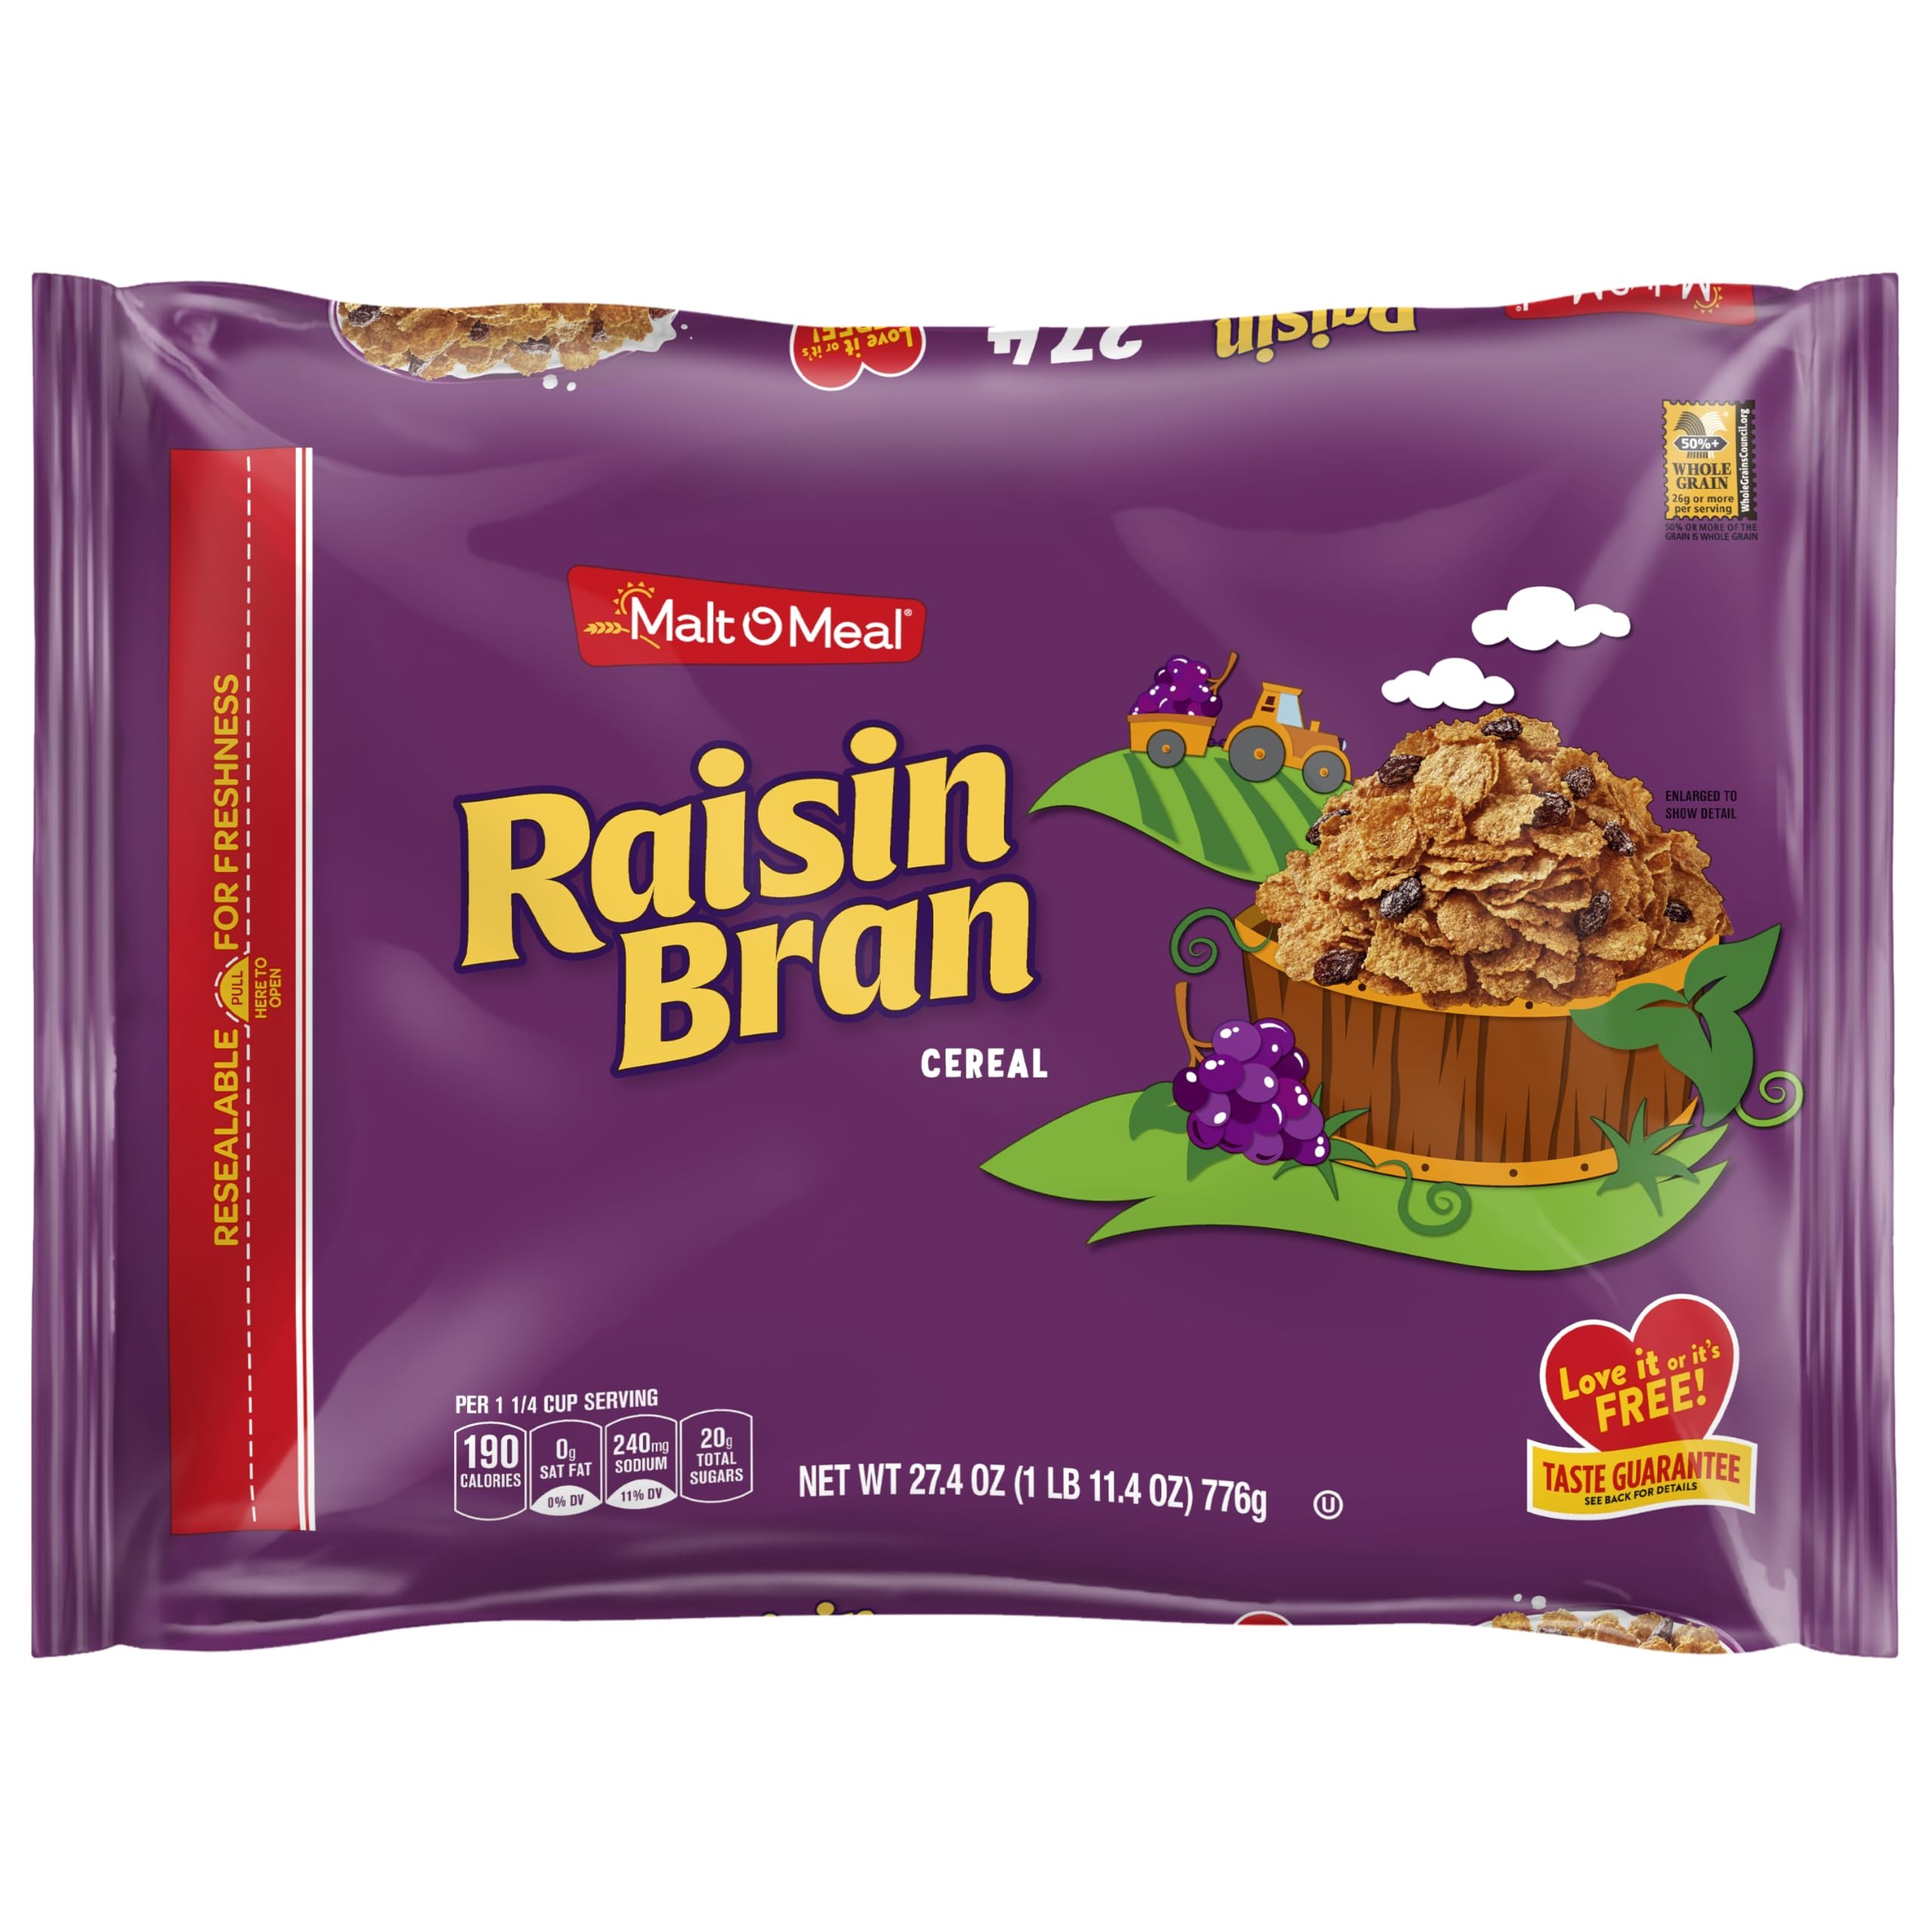
Item Name: Malt-O-Meal Raisin Bran Cereal, Wheat Flakes and Raisins Breakfast Cereal, Large Cereal for Family, 27.4 OZ Resealable Cereal Bag
Bullet Point 1: One 27.4 oz resealable cereal bag of Malt O Meal Raisin Bran Cereal, Family Size Breakfast Cereal
Bullet Point 2: Start your mornings feeling energized with this raisin bran cereal filled with bite size bran flakes and sweet sun dried raisins
Bullet Point 3: This family size bagged cereal saves you trips to the grocery store and ensures the whole family can enjoy a bowl of Malt O Meal Raisin Cereal
Bullet Point 4: Resealable cereal bag makes it easy to keep your Malt-O-Meal cereal fresh and crunchy so your cereal raisin bran pieces never go stale
Bullet Point 5: These whole grain wheat and bran cereal flakes combined with sun dried raisins deliver a satisfying crispy crunch with every bite and taste great as an after school snack
Value: 27.4
Unit: ounce

Price: 5.15